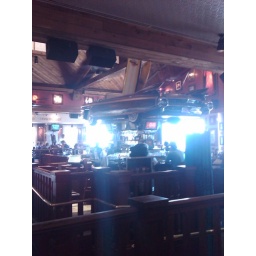
Hard rock cafe. "dreams come true in blue Hawaii"- Elvis.